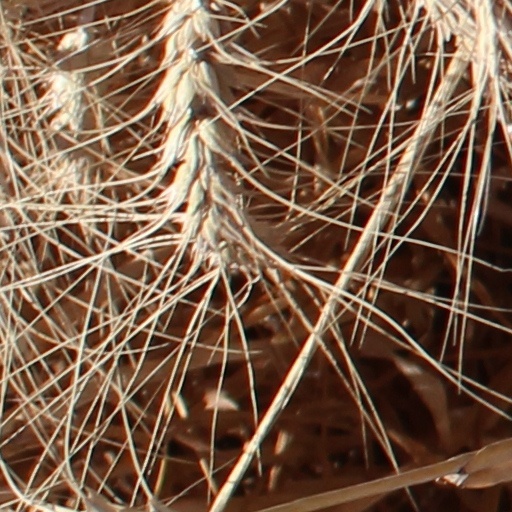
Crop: wheat